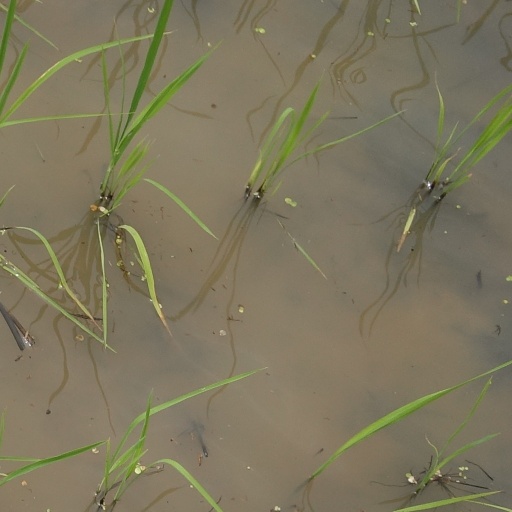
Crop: rice